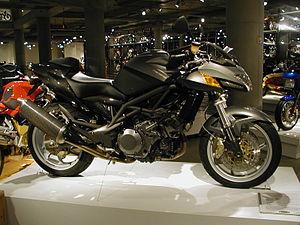
La 1 000 Raptor est un modèle de motocyclette de la marque italienne Cagiva.